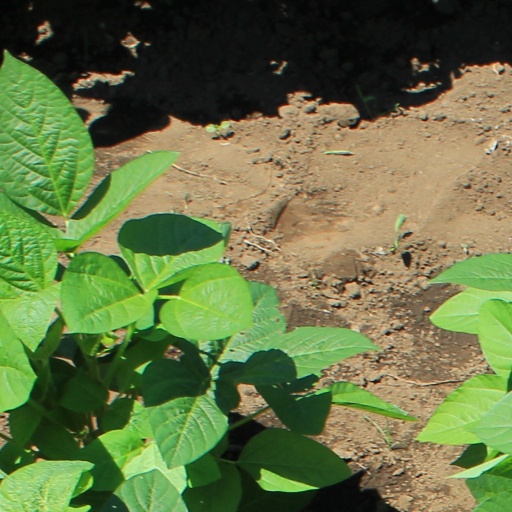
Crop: soybean